Nico Hülkenberg

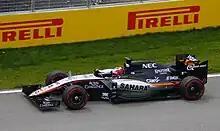
Hülkenberg at the 2015 Canadian Grand Prix.

On 3 December 2013, Force India confirmed they had signed Hülkenberg for 2014 to race alongside Sergio Pérez. In the first round, Hülkenberg finished the in seventh place – his first finish in Melbourne – but was promoted to sixth after the disqualification of second-placed Daniel Ricciardo. He later finished fifth at the , spending a large amount of time in fourth place, holding off Ferrari's Fernando Alonso before being overtaken. Another fifth place at Bahrain put Hülkenberg in third place of the drivers' standings, behind the two Mercedes drivers, Lewis Hamilton and Nico Rosberg.